Charles Sotheby

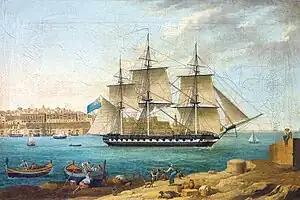
Sotheby's frigate, HMS "Seringapatam", moored in Valletta harbour

Sotheby's first command came in March 1809 when he was appointed acting commander of the 18-gun , in which he returned to England before taking part in the Walcheren Campaign in July. His command was ratified on 8 January 1810 and in July he commissioned the newly converted . She was posted to the Lisbon station in February 1812, serving "en flûte", there and in the Mediterranean. On 21 August 1814 he was briefly appointed to in the River Medway; transferring to on 1 October. Sotheby served on the North America Station, South America Station and Cape of Good Hope Station until 27 March 1816.